Fascinus

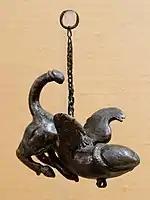
Fascinus from Pompeii showing a phallus

The Vestal Virgins tended the cult of the "fascinus populi Romani", the sacred image of the phallus that was one of the tokens of the safety of the state "(sacra Romana)". It was thus associated with the Palladium. Roman myths, such as the begetting of Servius Tullius, suggest that this phallus was an embodiment of a masculine generative power located within the hearth, regarded as sacred. When a general celebrated a triumph, the Vestals hung an effigy of the "fascinus" on the underside of his chariot to protect him from "invidia".